Paule Marshall

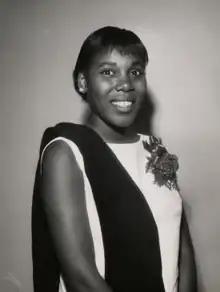

Paule Marshall (April 9, 1929 – August 12, 2019) was an American writer, best known for her 1959 debut novel "Brown Girl, Brownstones". In 1992, at the age of 63, Marshall was awarded a MacArthur Fellowship grant.